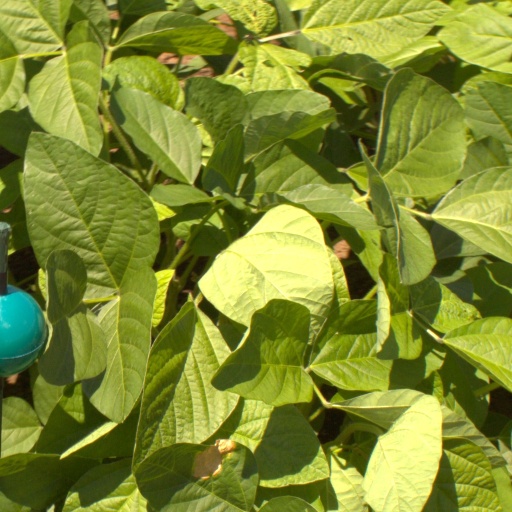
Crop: soybean